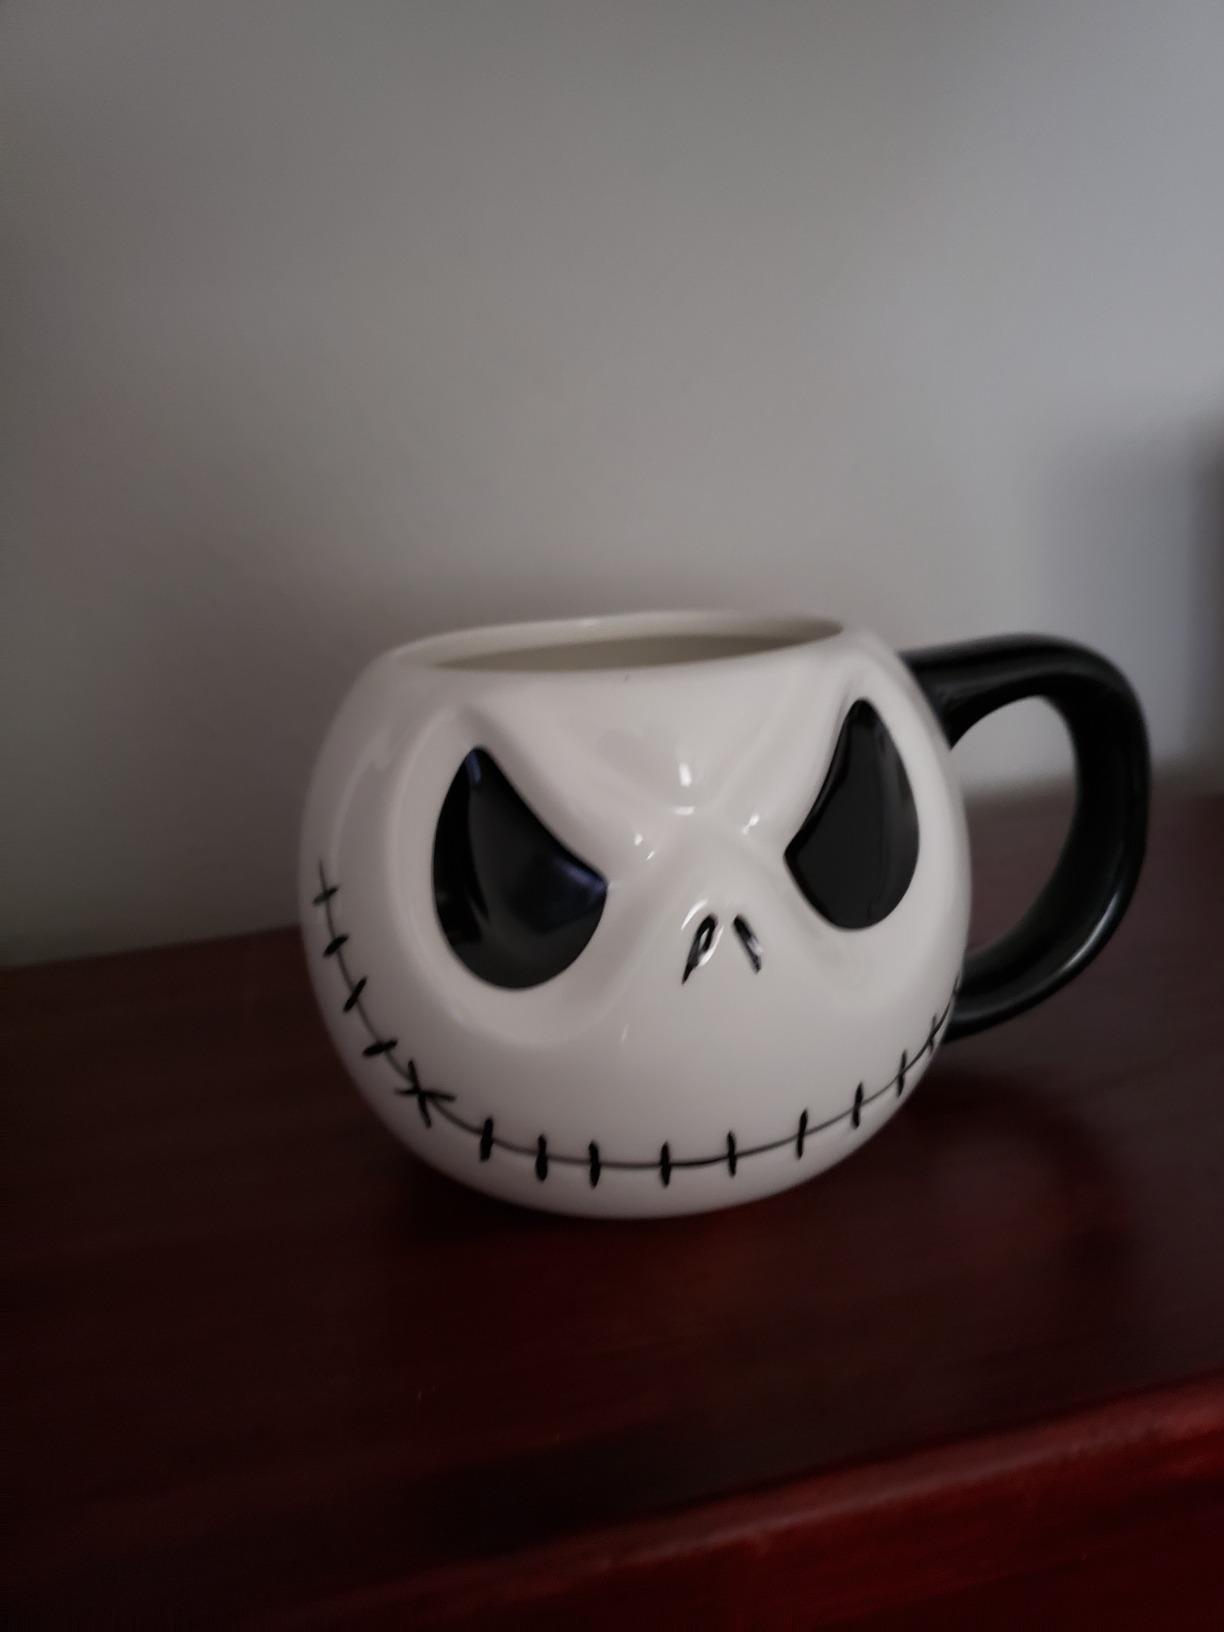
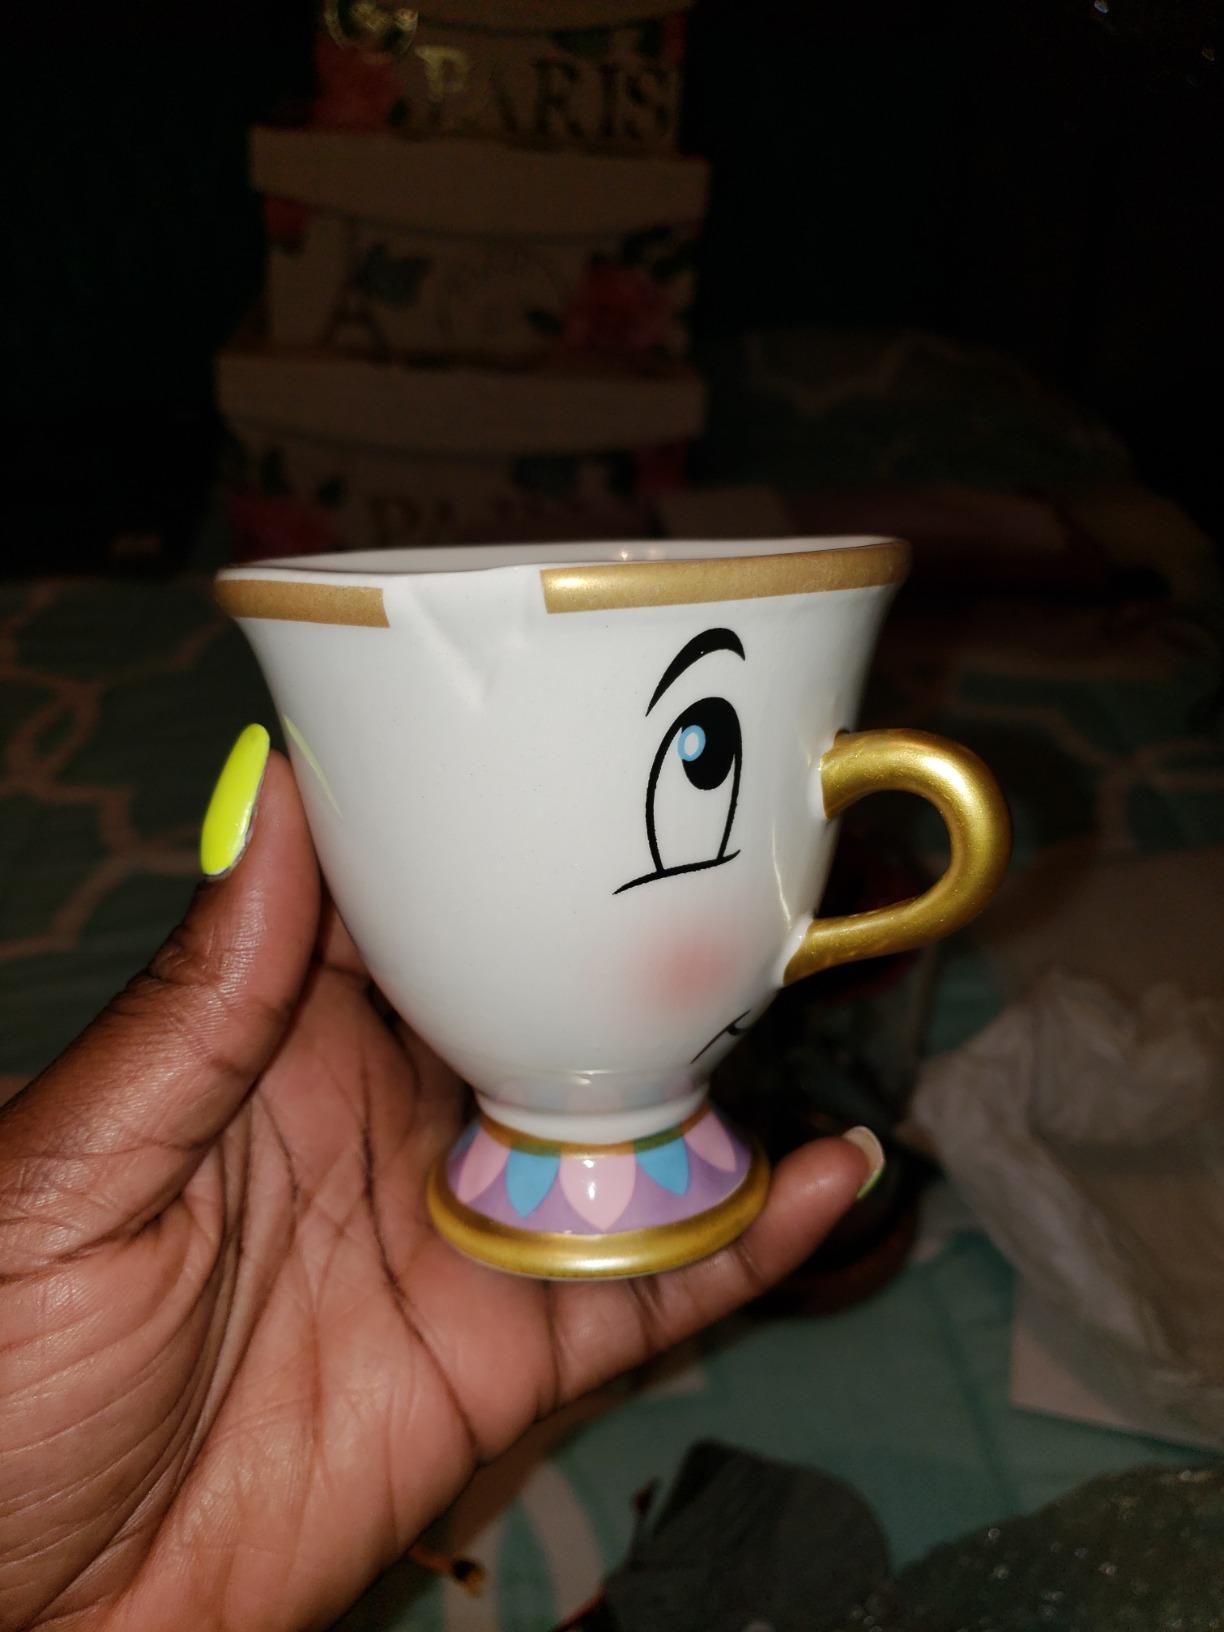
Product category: items_mug
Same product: no